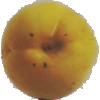
Label: Peach 2